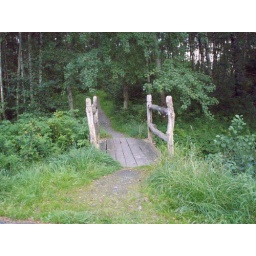
It used to be water under this bridge